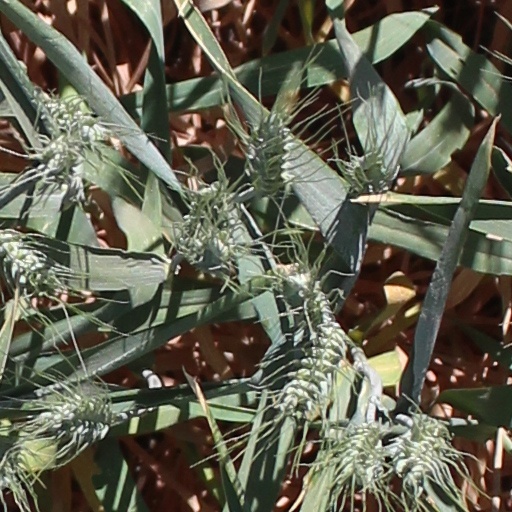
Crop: wheat